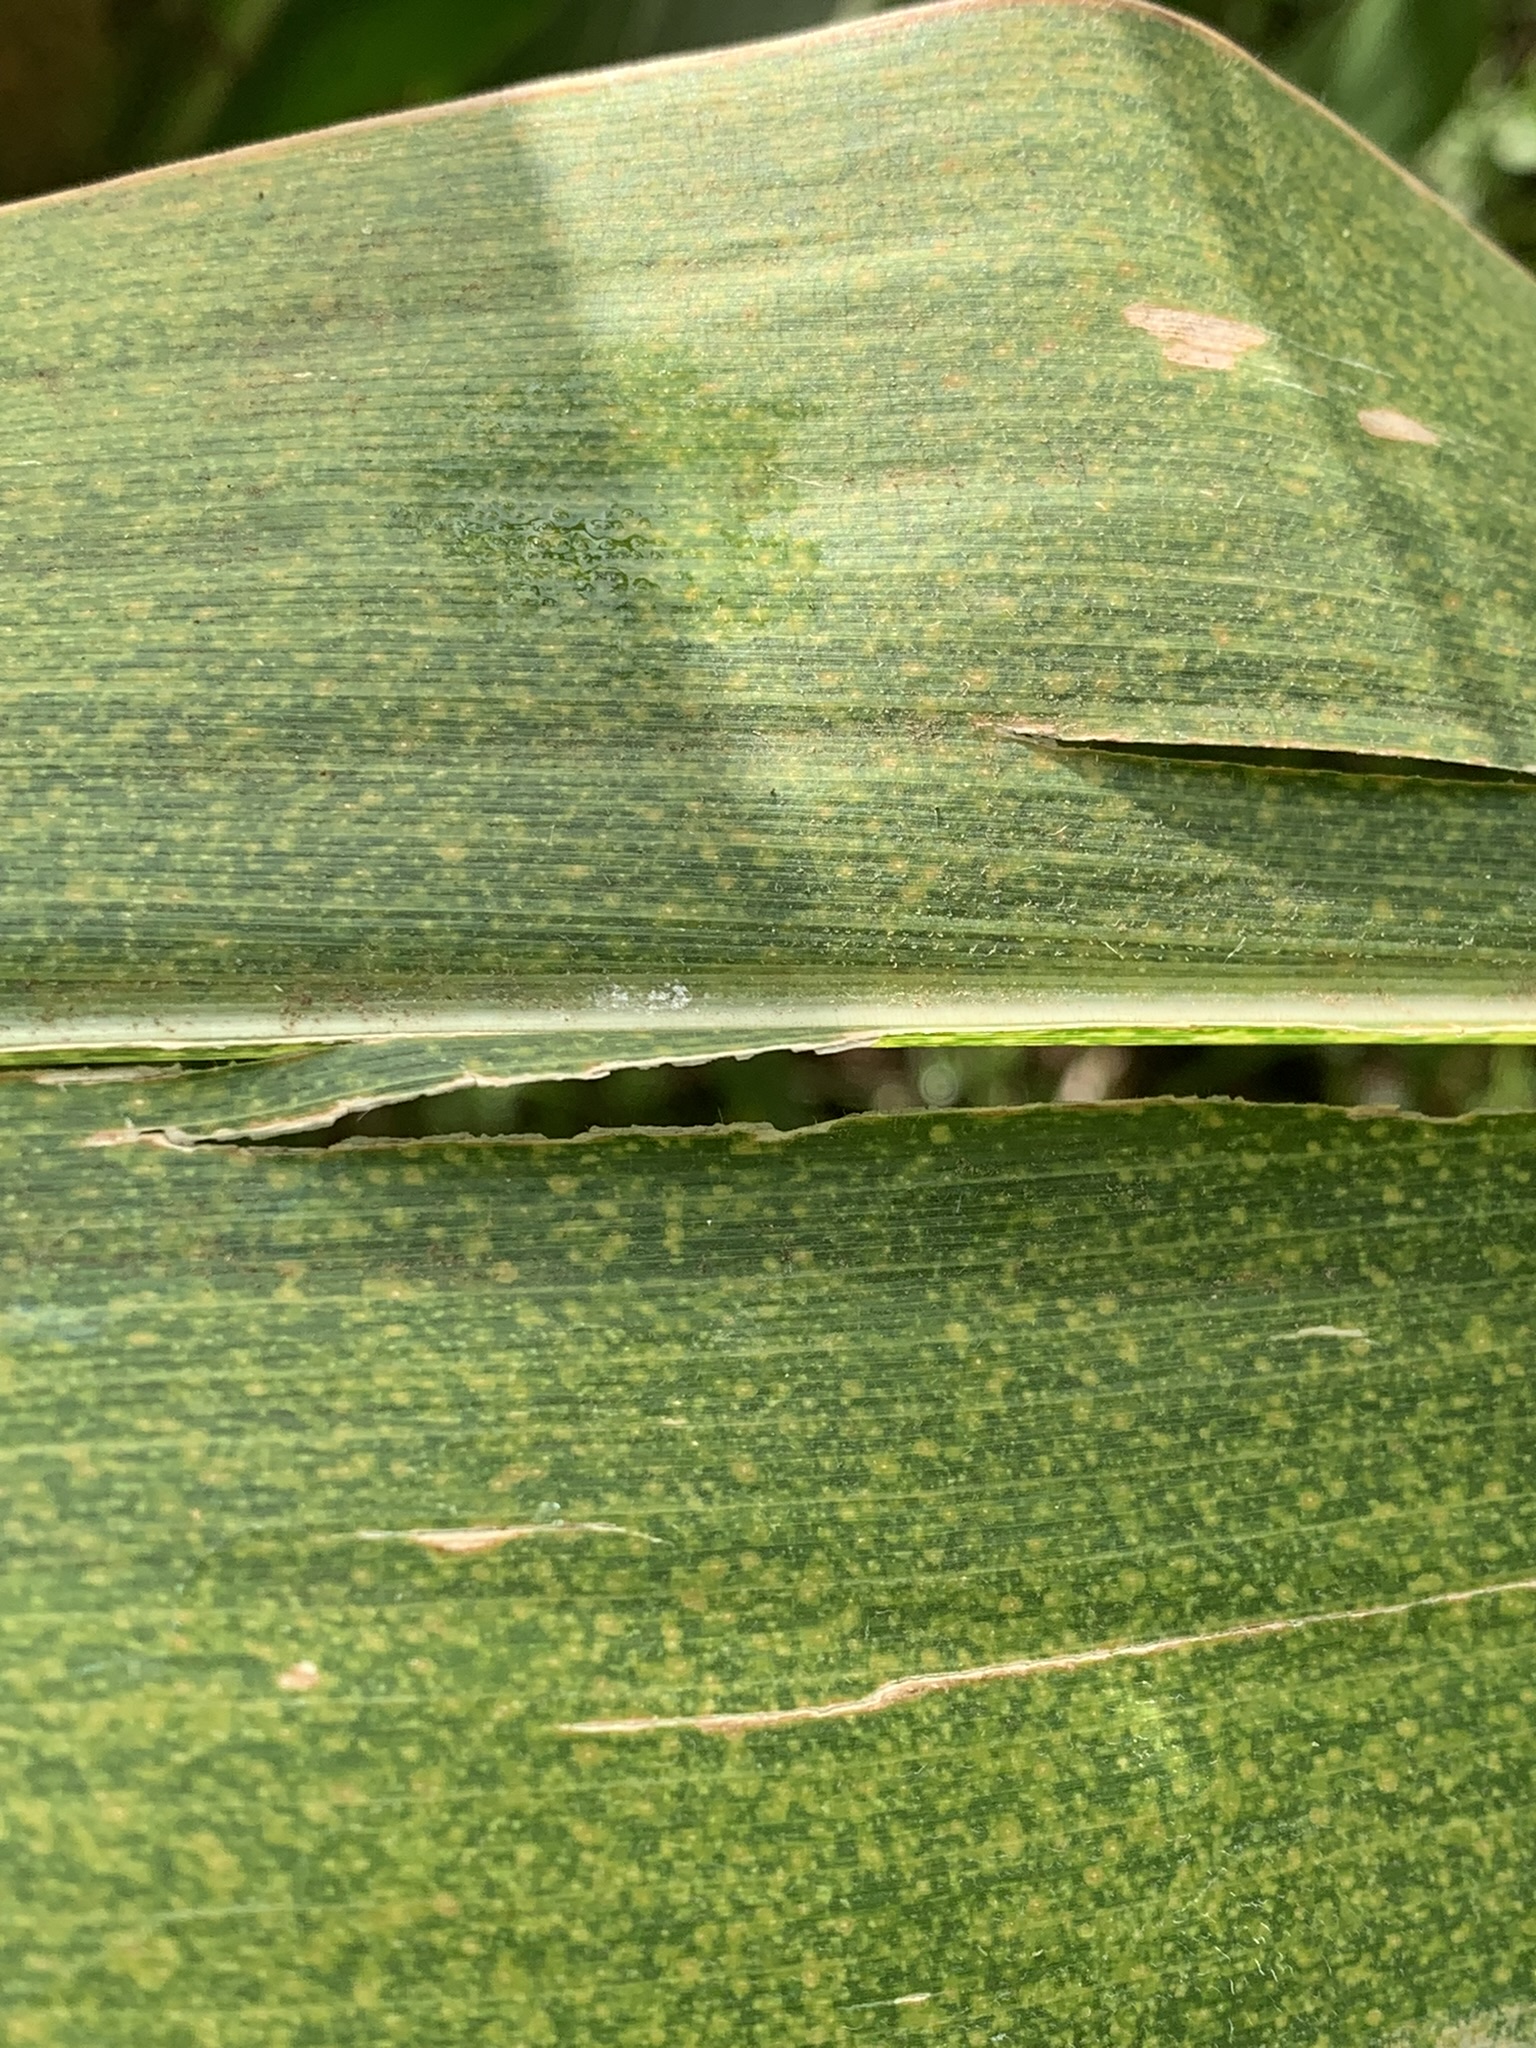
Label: MLN